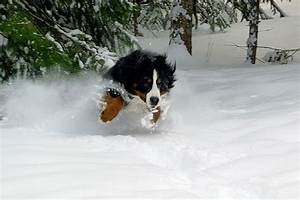
Label: cane